Drum Hill High School

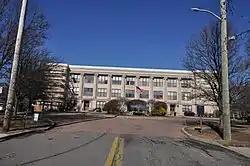

Drum Hill High School, which was readapted for use as Drum Hill Senior Living Community, is a historic school located at Peekskill, Westchester County, New York, United States. It was built between 1909 and 1911 and is a three-story, E-shaped, gray buff pressed brick building in the Classical Revival style. It features an elaborate light court. It remained in use as a school until 1972. It was later developed into a senior living community.